History of the Royal Australian Navy

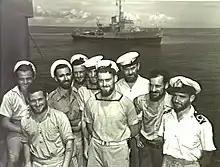
Australian sailors with a in the background. The RAN commissioned 56 of this class of corvettes during World War II.

After the Imperial Japanese Navy's attacks on the Allies in December 1941, the RAN redeployed its larger ships to home waters to protect the Australian mainland from Japanese attack, while several smaller ships remained in the Mediterranean. From 1940 onwards, there was considerable Axis naval activity in Australian waters first from German commerce raiders and submarines and later by the Imperial Japanese Navy.